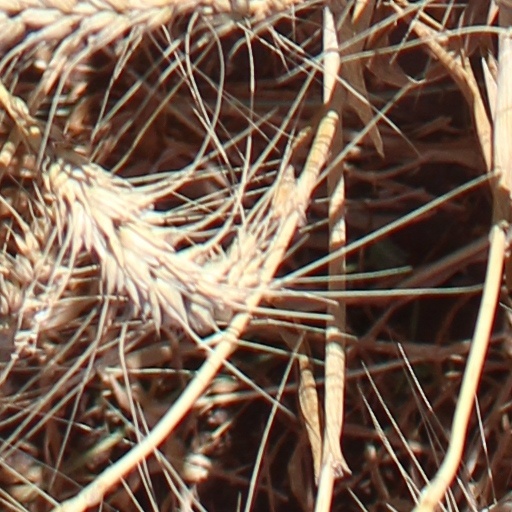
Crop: wheat